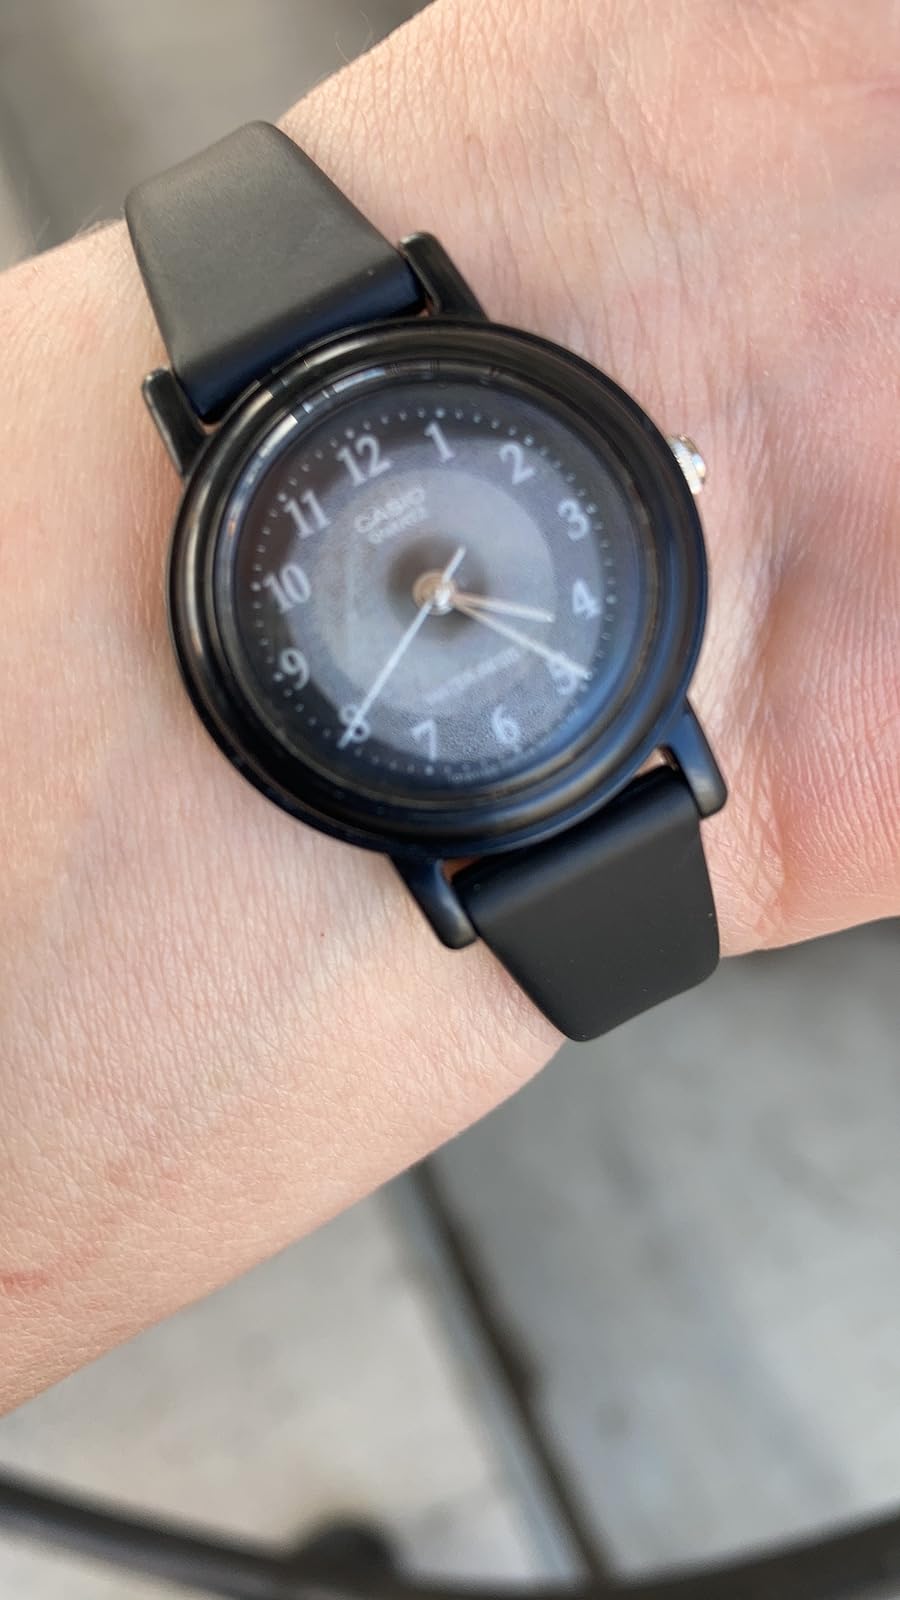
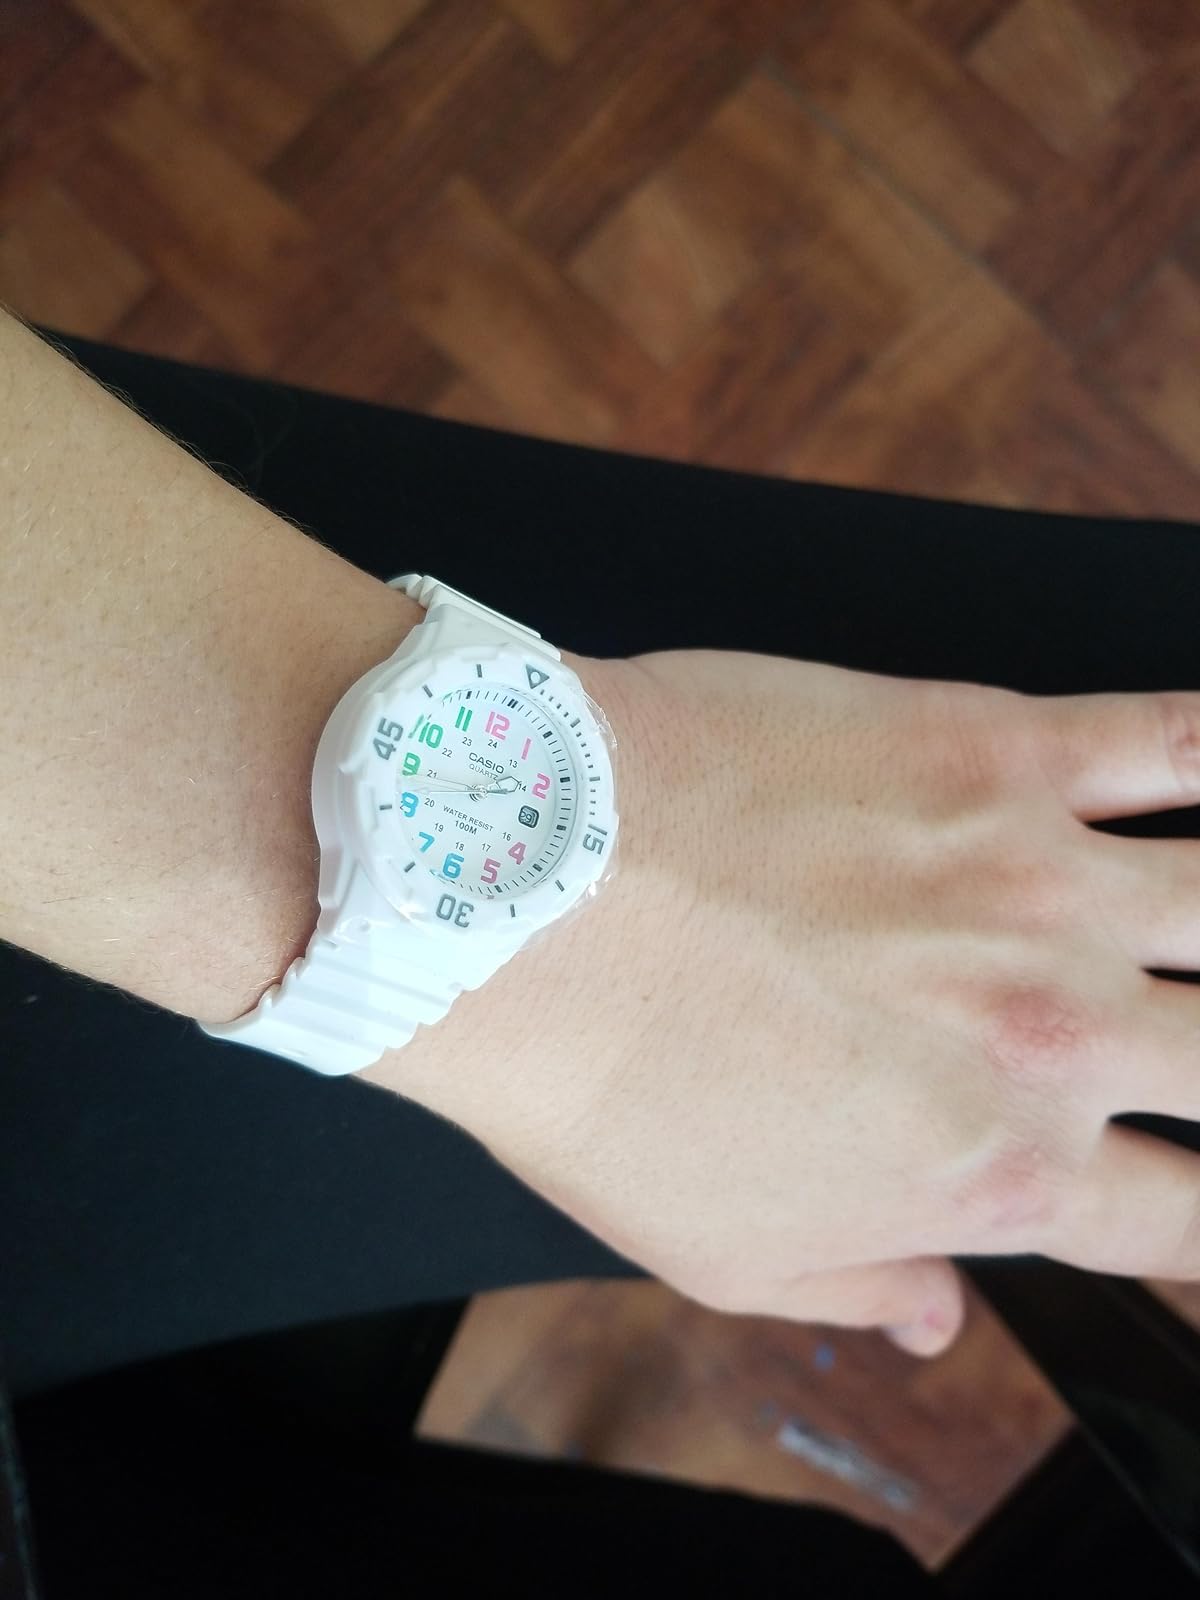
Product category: accessories_watch
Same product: no